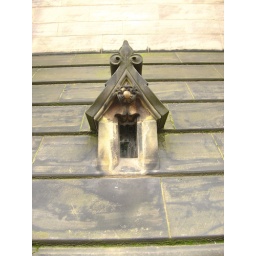
this tiny window was on the church near mercat cross.  there's someone dancing in the glass.